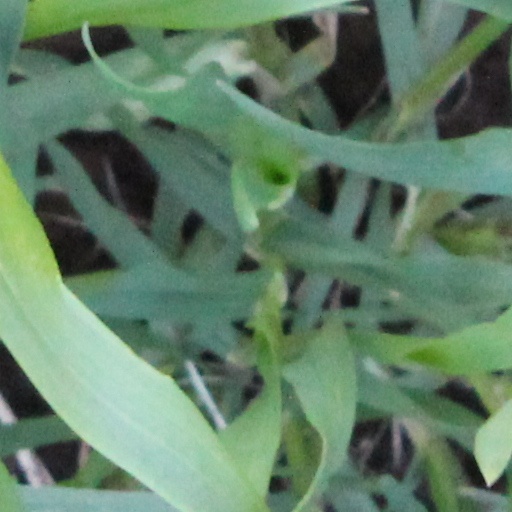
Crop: wheat